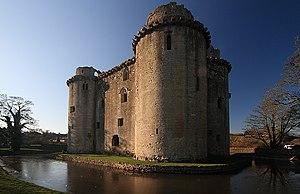
Le château de Nunney se trouve dans le comté du Somerset, dans le village anglais du même nom. Il fut construit à la fin du XIVᵉ siècle par Sir John Delamare, grâce aux gains obtenus à la suite de son implication dans la guerre de Cent Ans.
Cette liste non exhaustive répertorie les principaux châteaux en Angleterre, au Royaume-Uni.